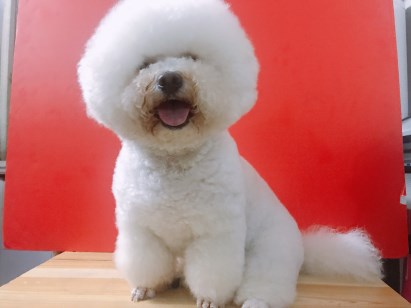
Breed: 3083-n000117-Bichon_Frise